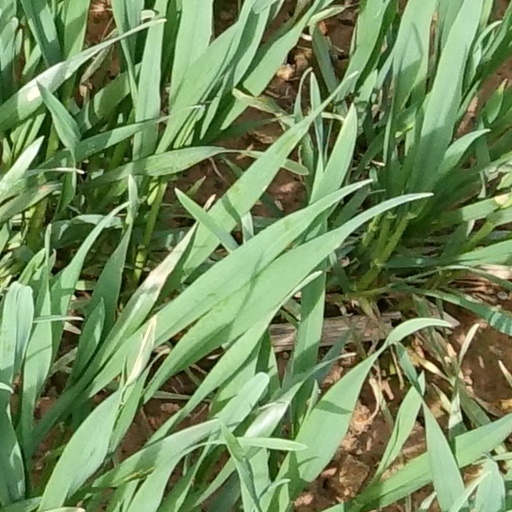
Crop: wheat